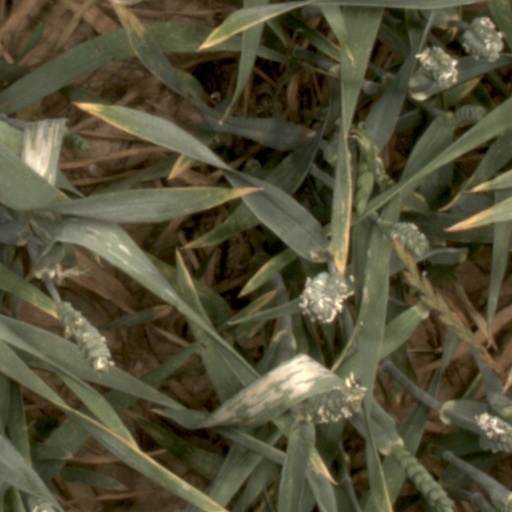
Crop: wheat